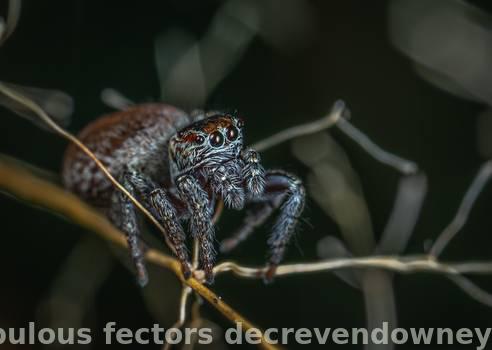
Label: Watermark